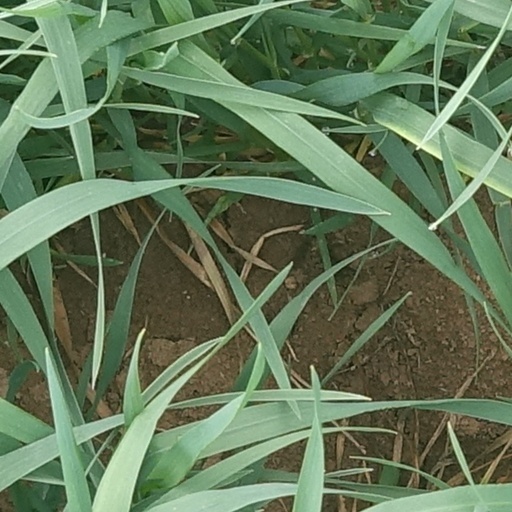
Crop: wheat